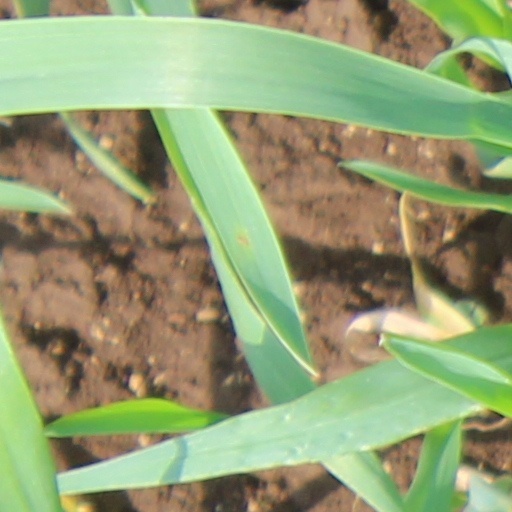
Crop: wheat